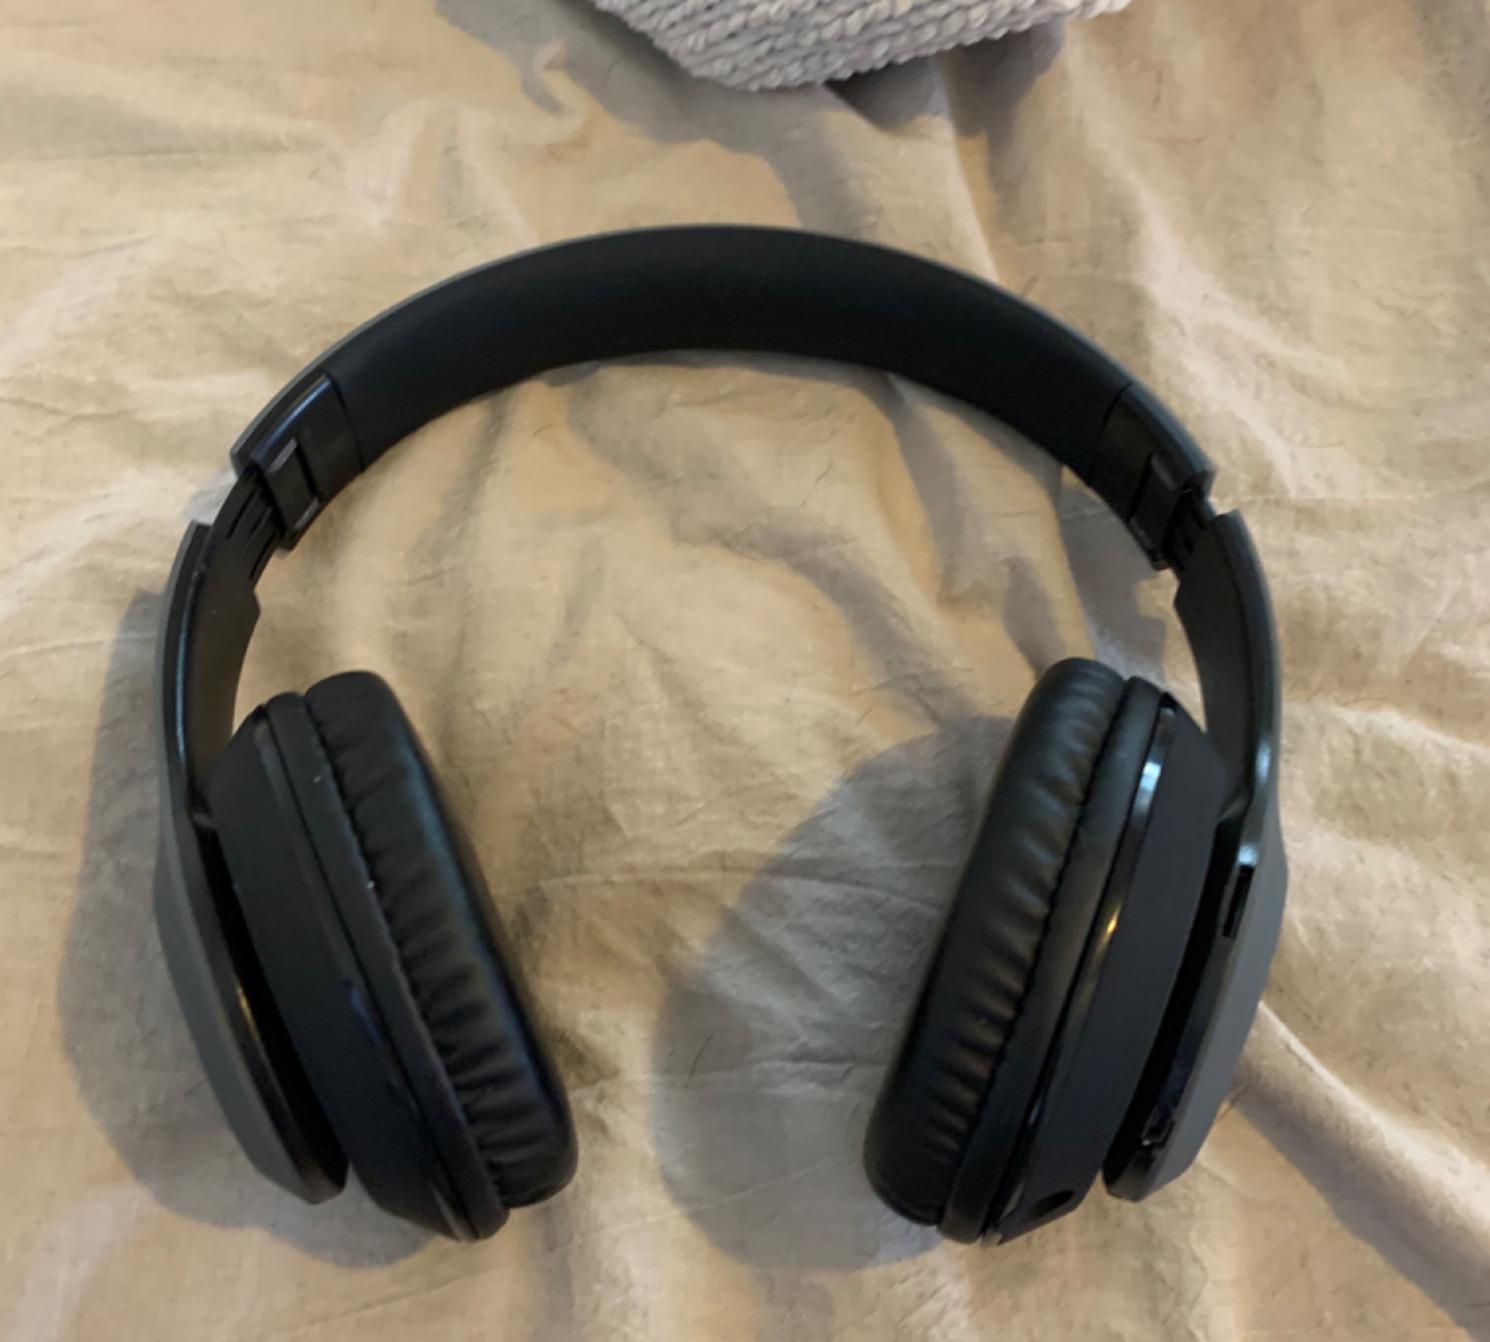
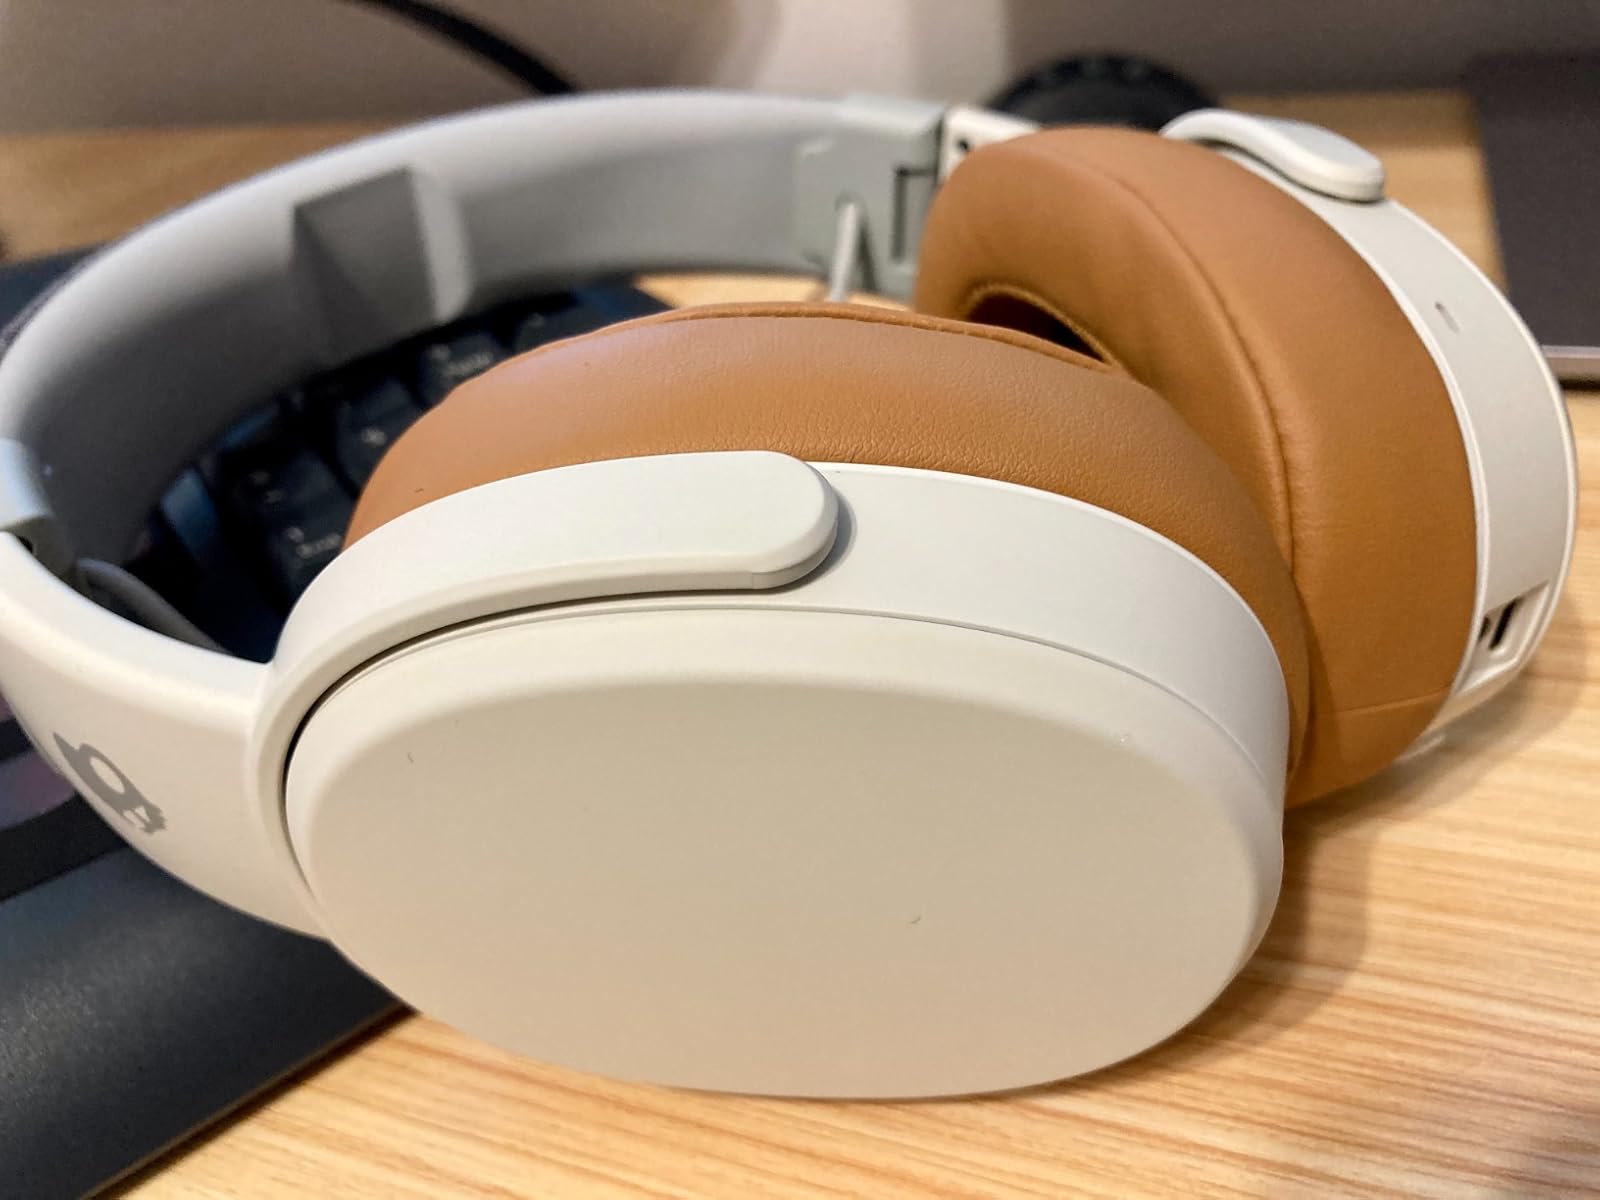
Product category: headphones
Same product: no